Margraviate of Moravia

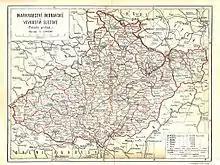
Moravian and Austrian Silesian districts, 1897

After the 1848 revolutions, political districts (formally ) were established, which were organised into two / – Brünn and Olmütz.